Amadeo I of Spain

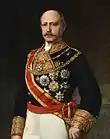
General Serrano.

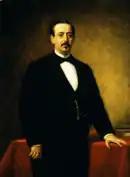
Manuel Ruiz Zorrilla.

In 1872, persistent government crises worsened political and parliamentary stability, undermining Amadeo I's monarchy. Historian Ángel Bahamonde observes, "If in 1871 there had been a succession of government crises, in 1872 the persistence of the same crises led to a progressive deterioration of political and parliamentary life," with dire consequences for the Savoy dynasty.